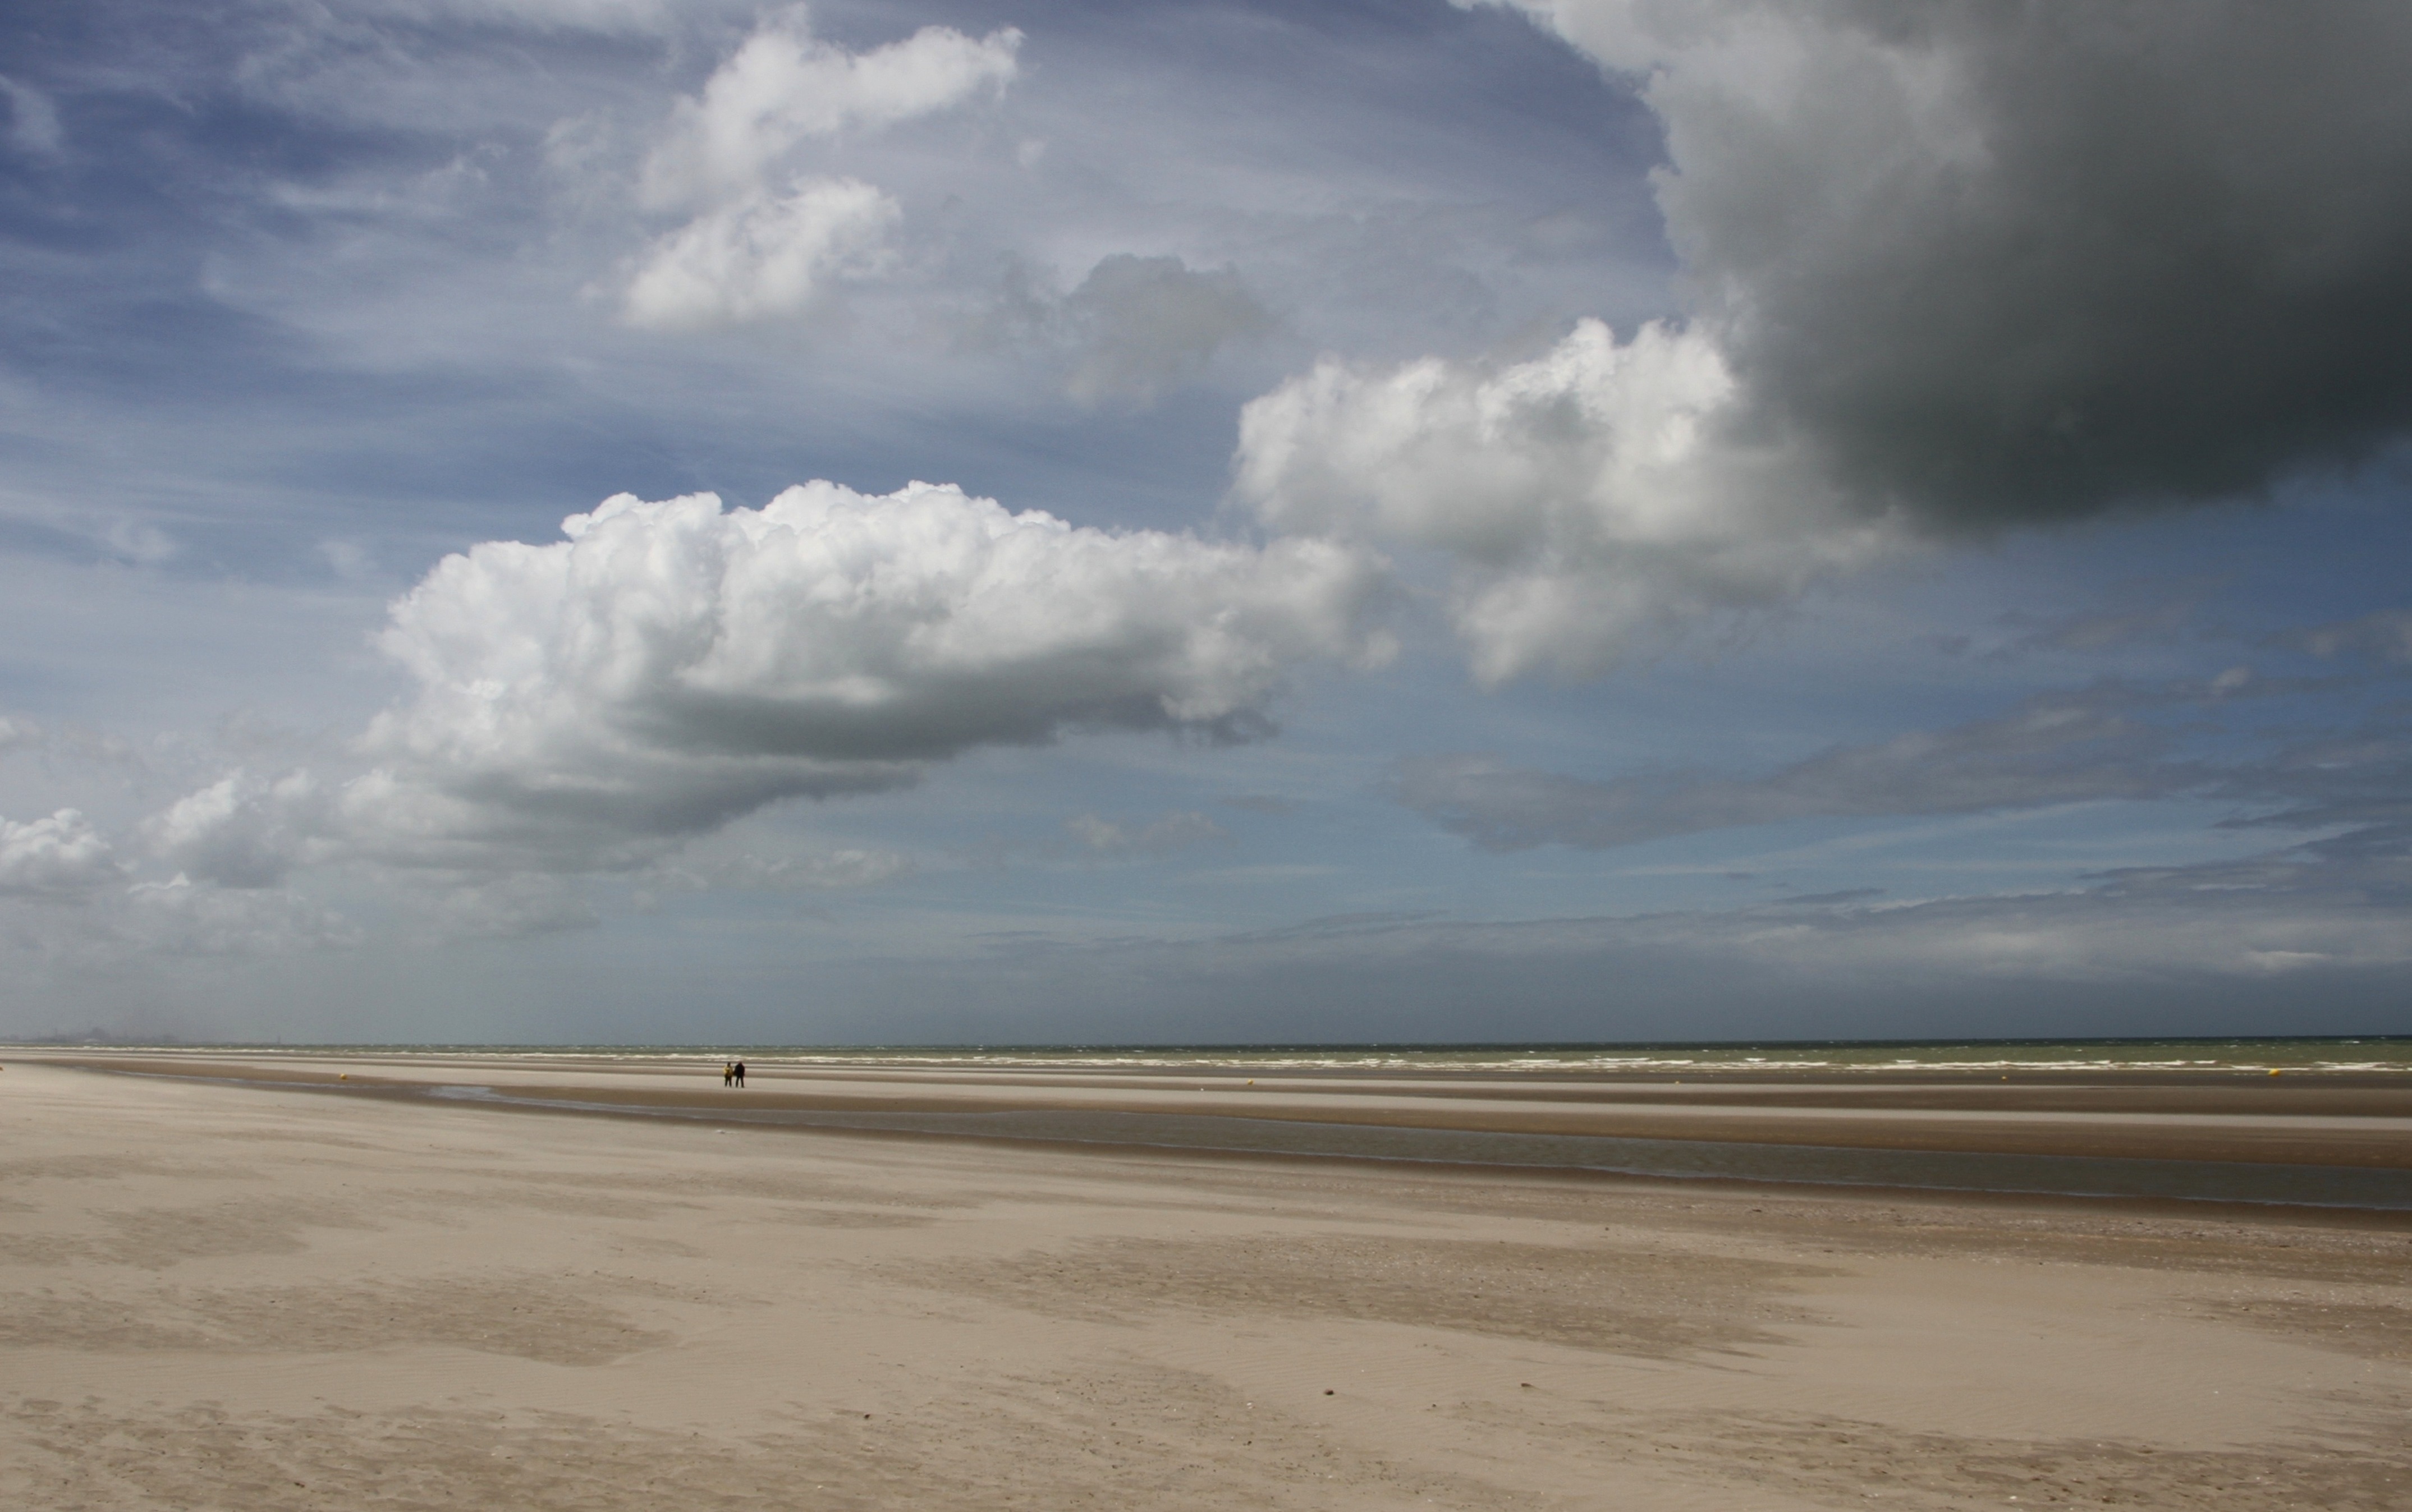
beach, sea, coast, sand, ocean, horizon, cloud, sky, shore, wave, plain, body of water, habitat, sandy beach, mudflat, natural environment, wind wave